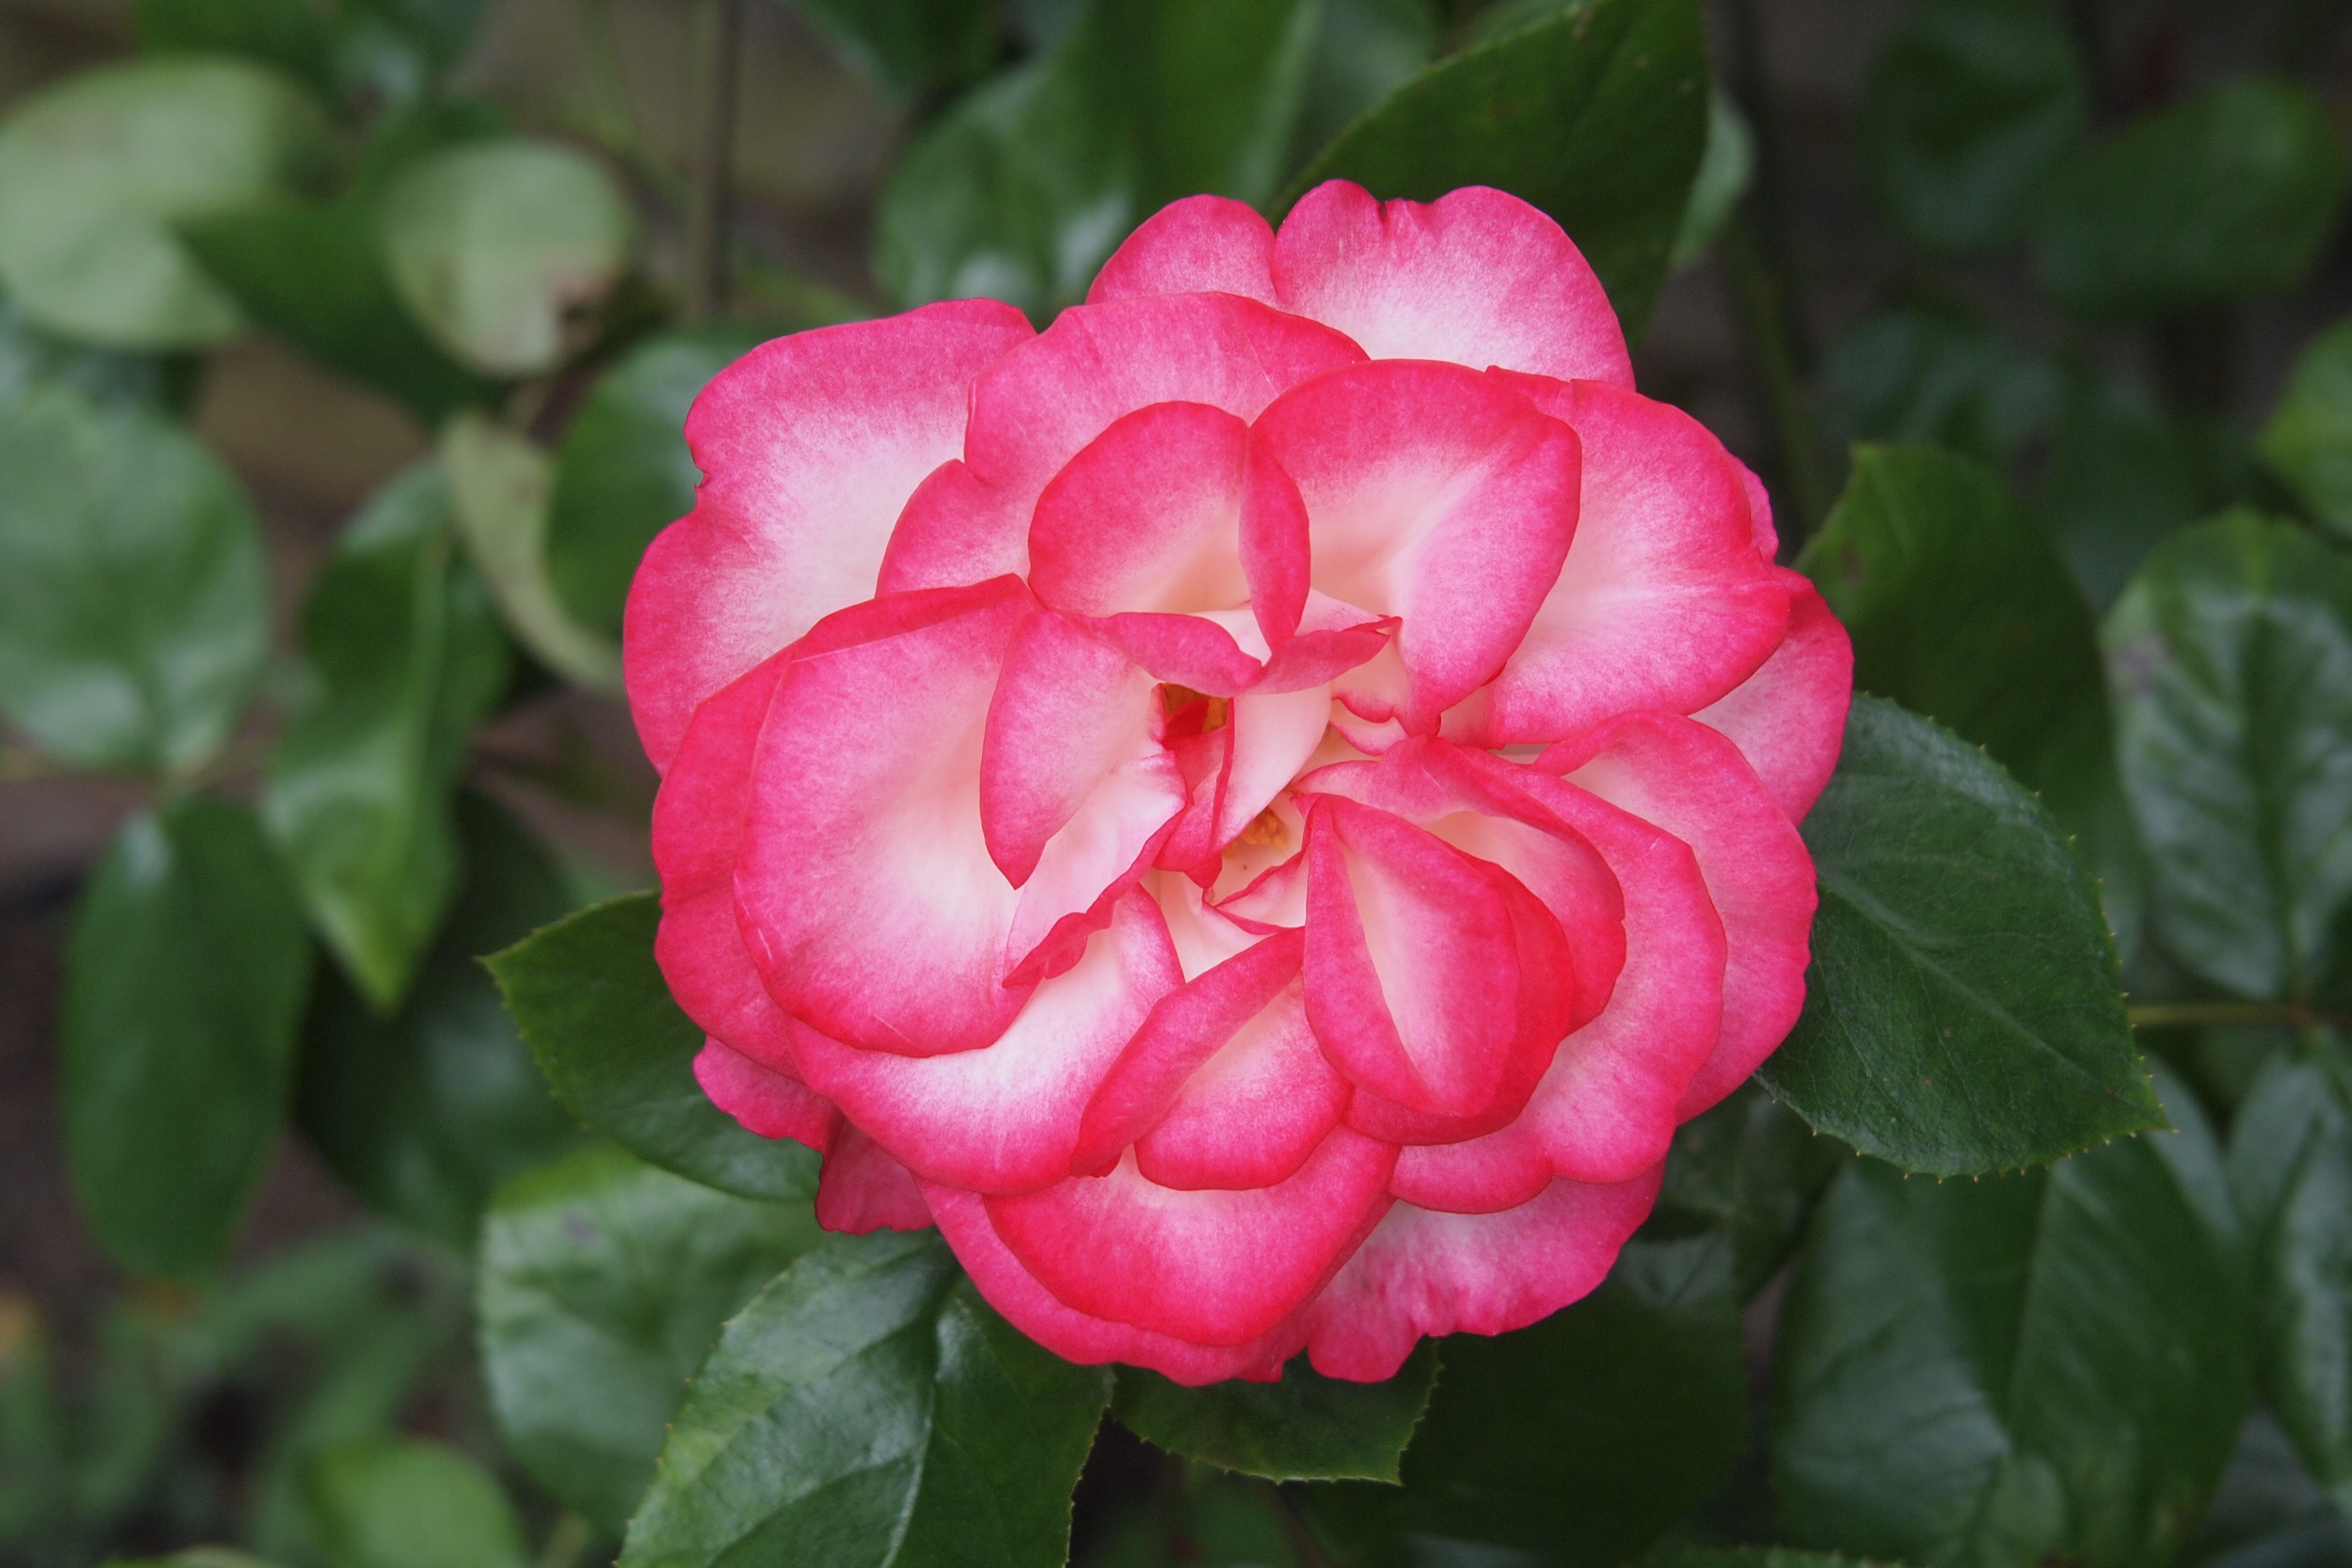
blossom, plant, stem, leaf, flower, petal, bloom, floral, environment, rose, herb, natural, botany, agriculture, flora, botanical, wildflower, outdoors, vegetation, shrub, horticulture, floribunda, organic, flowering plant, garden roses, rose family, annual plant, land plant, rosa centifolia, rose order, hannah gordon